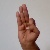
The image shows a hand gesture representing the letter 'F' in Indian Sign Language.